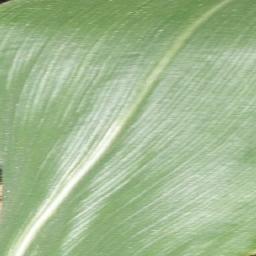
Label: Corn___healthy